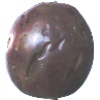
Label: Passion Fruit 1